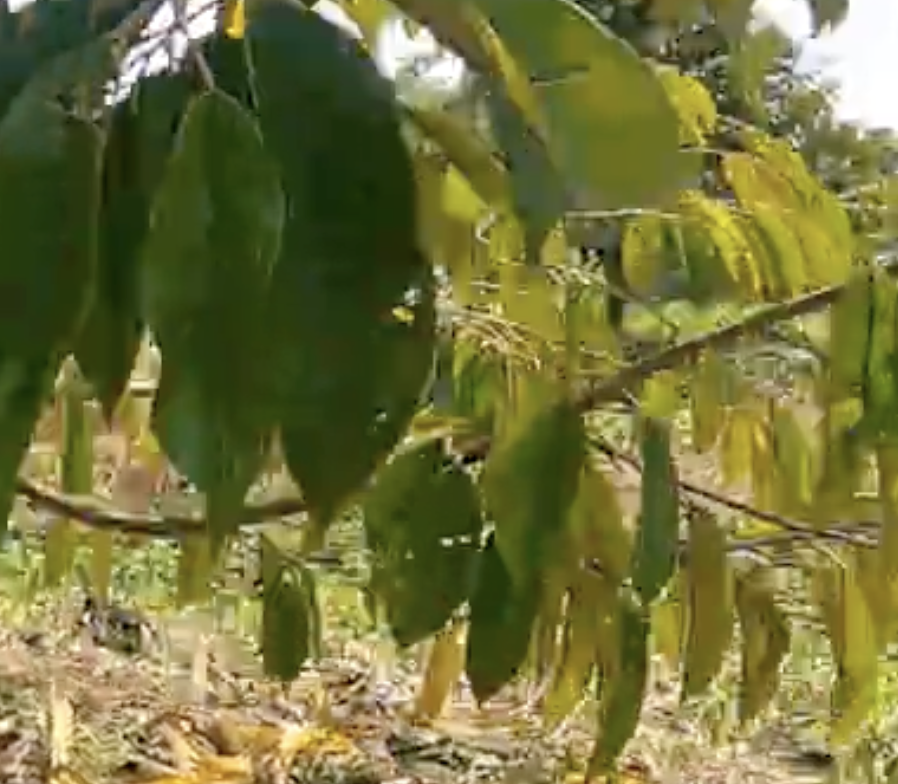
Label: yellow_leaf